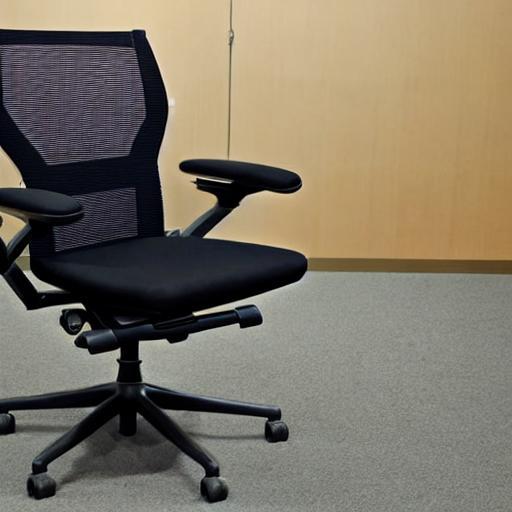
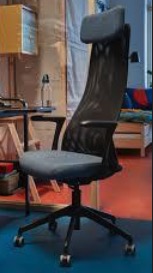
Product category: items_chair
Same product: no